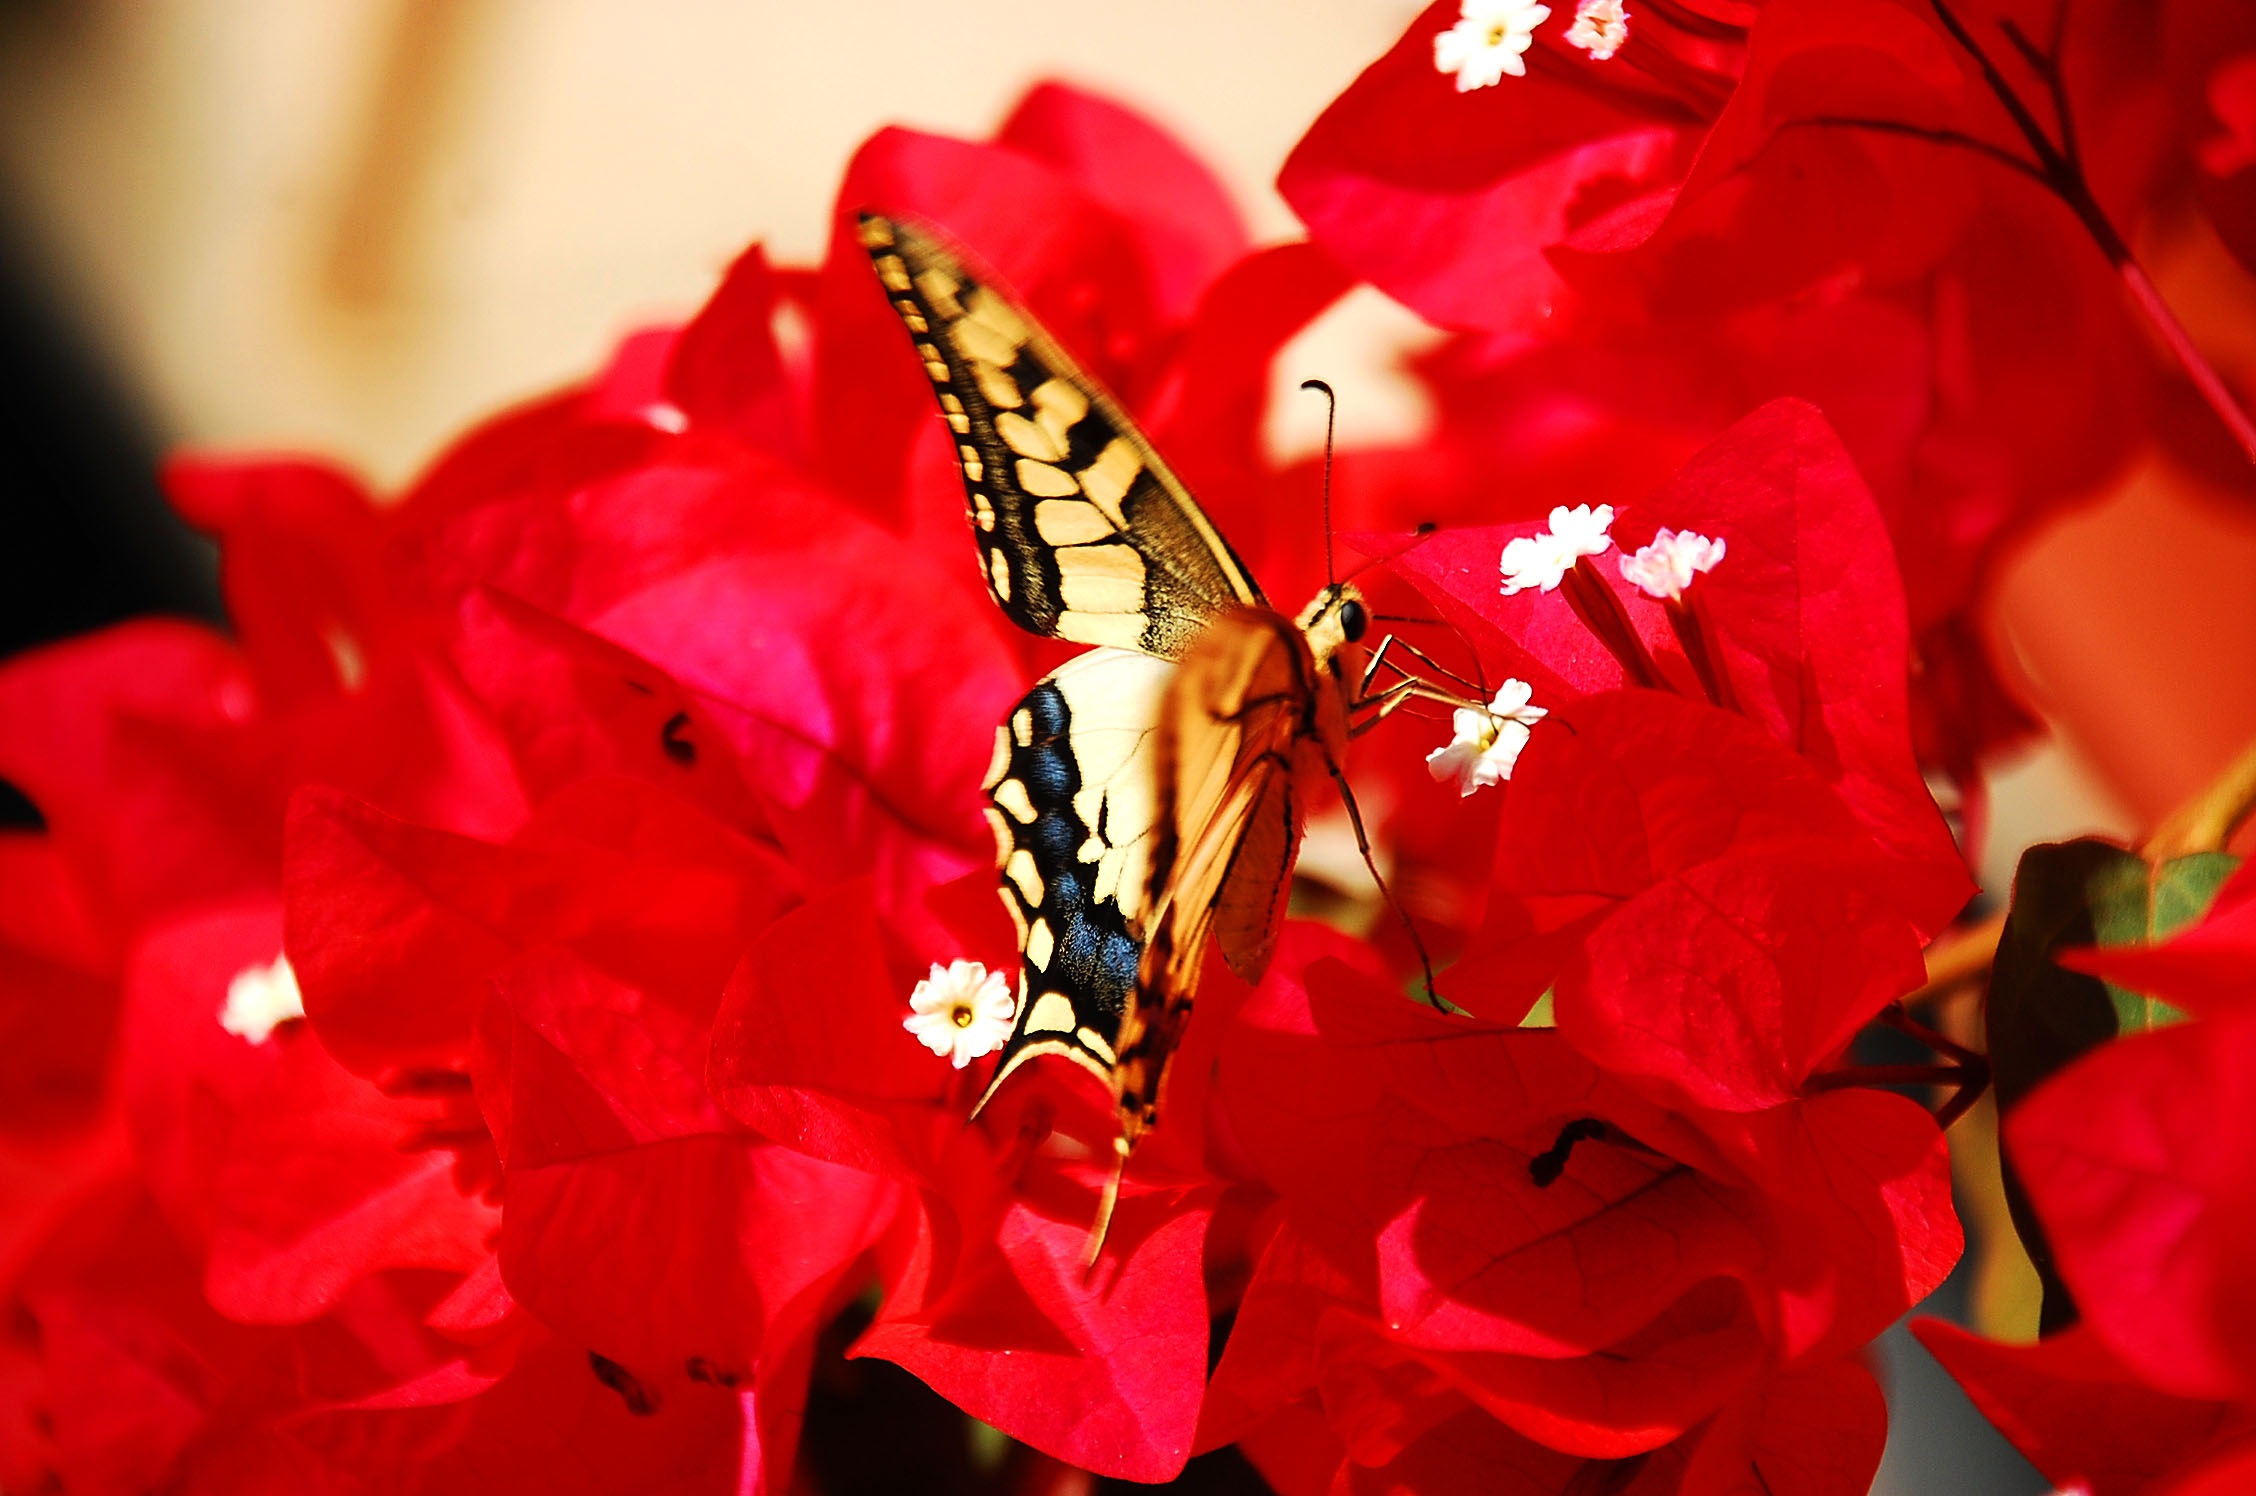
nature, blossom, plant, photography, leaf, flower, petal, red, insect, autumn, butterfly, colorful, yellow, flora, invertebrate, close up, macro photography, moths and butterflies